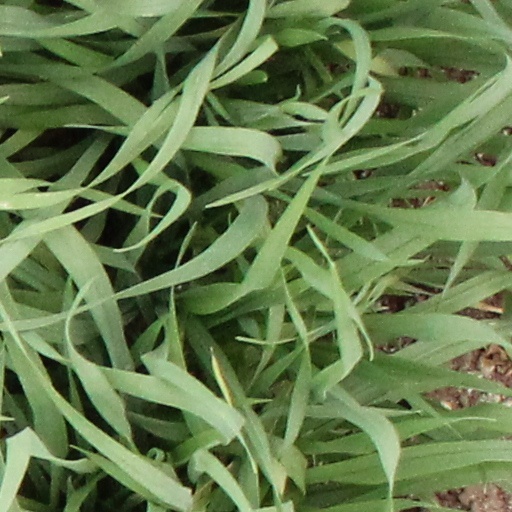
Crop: wheat